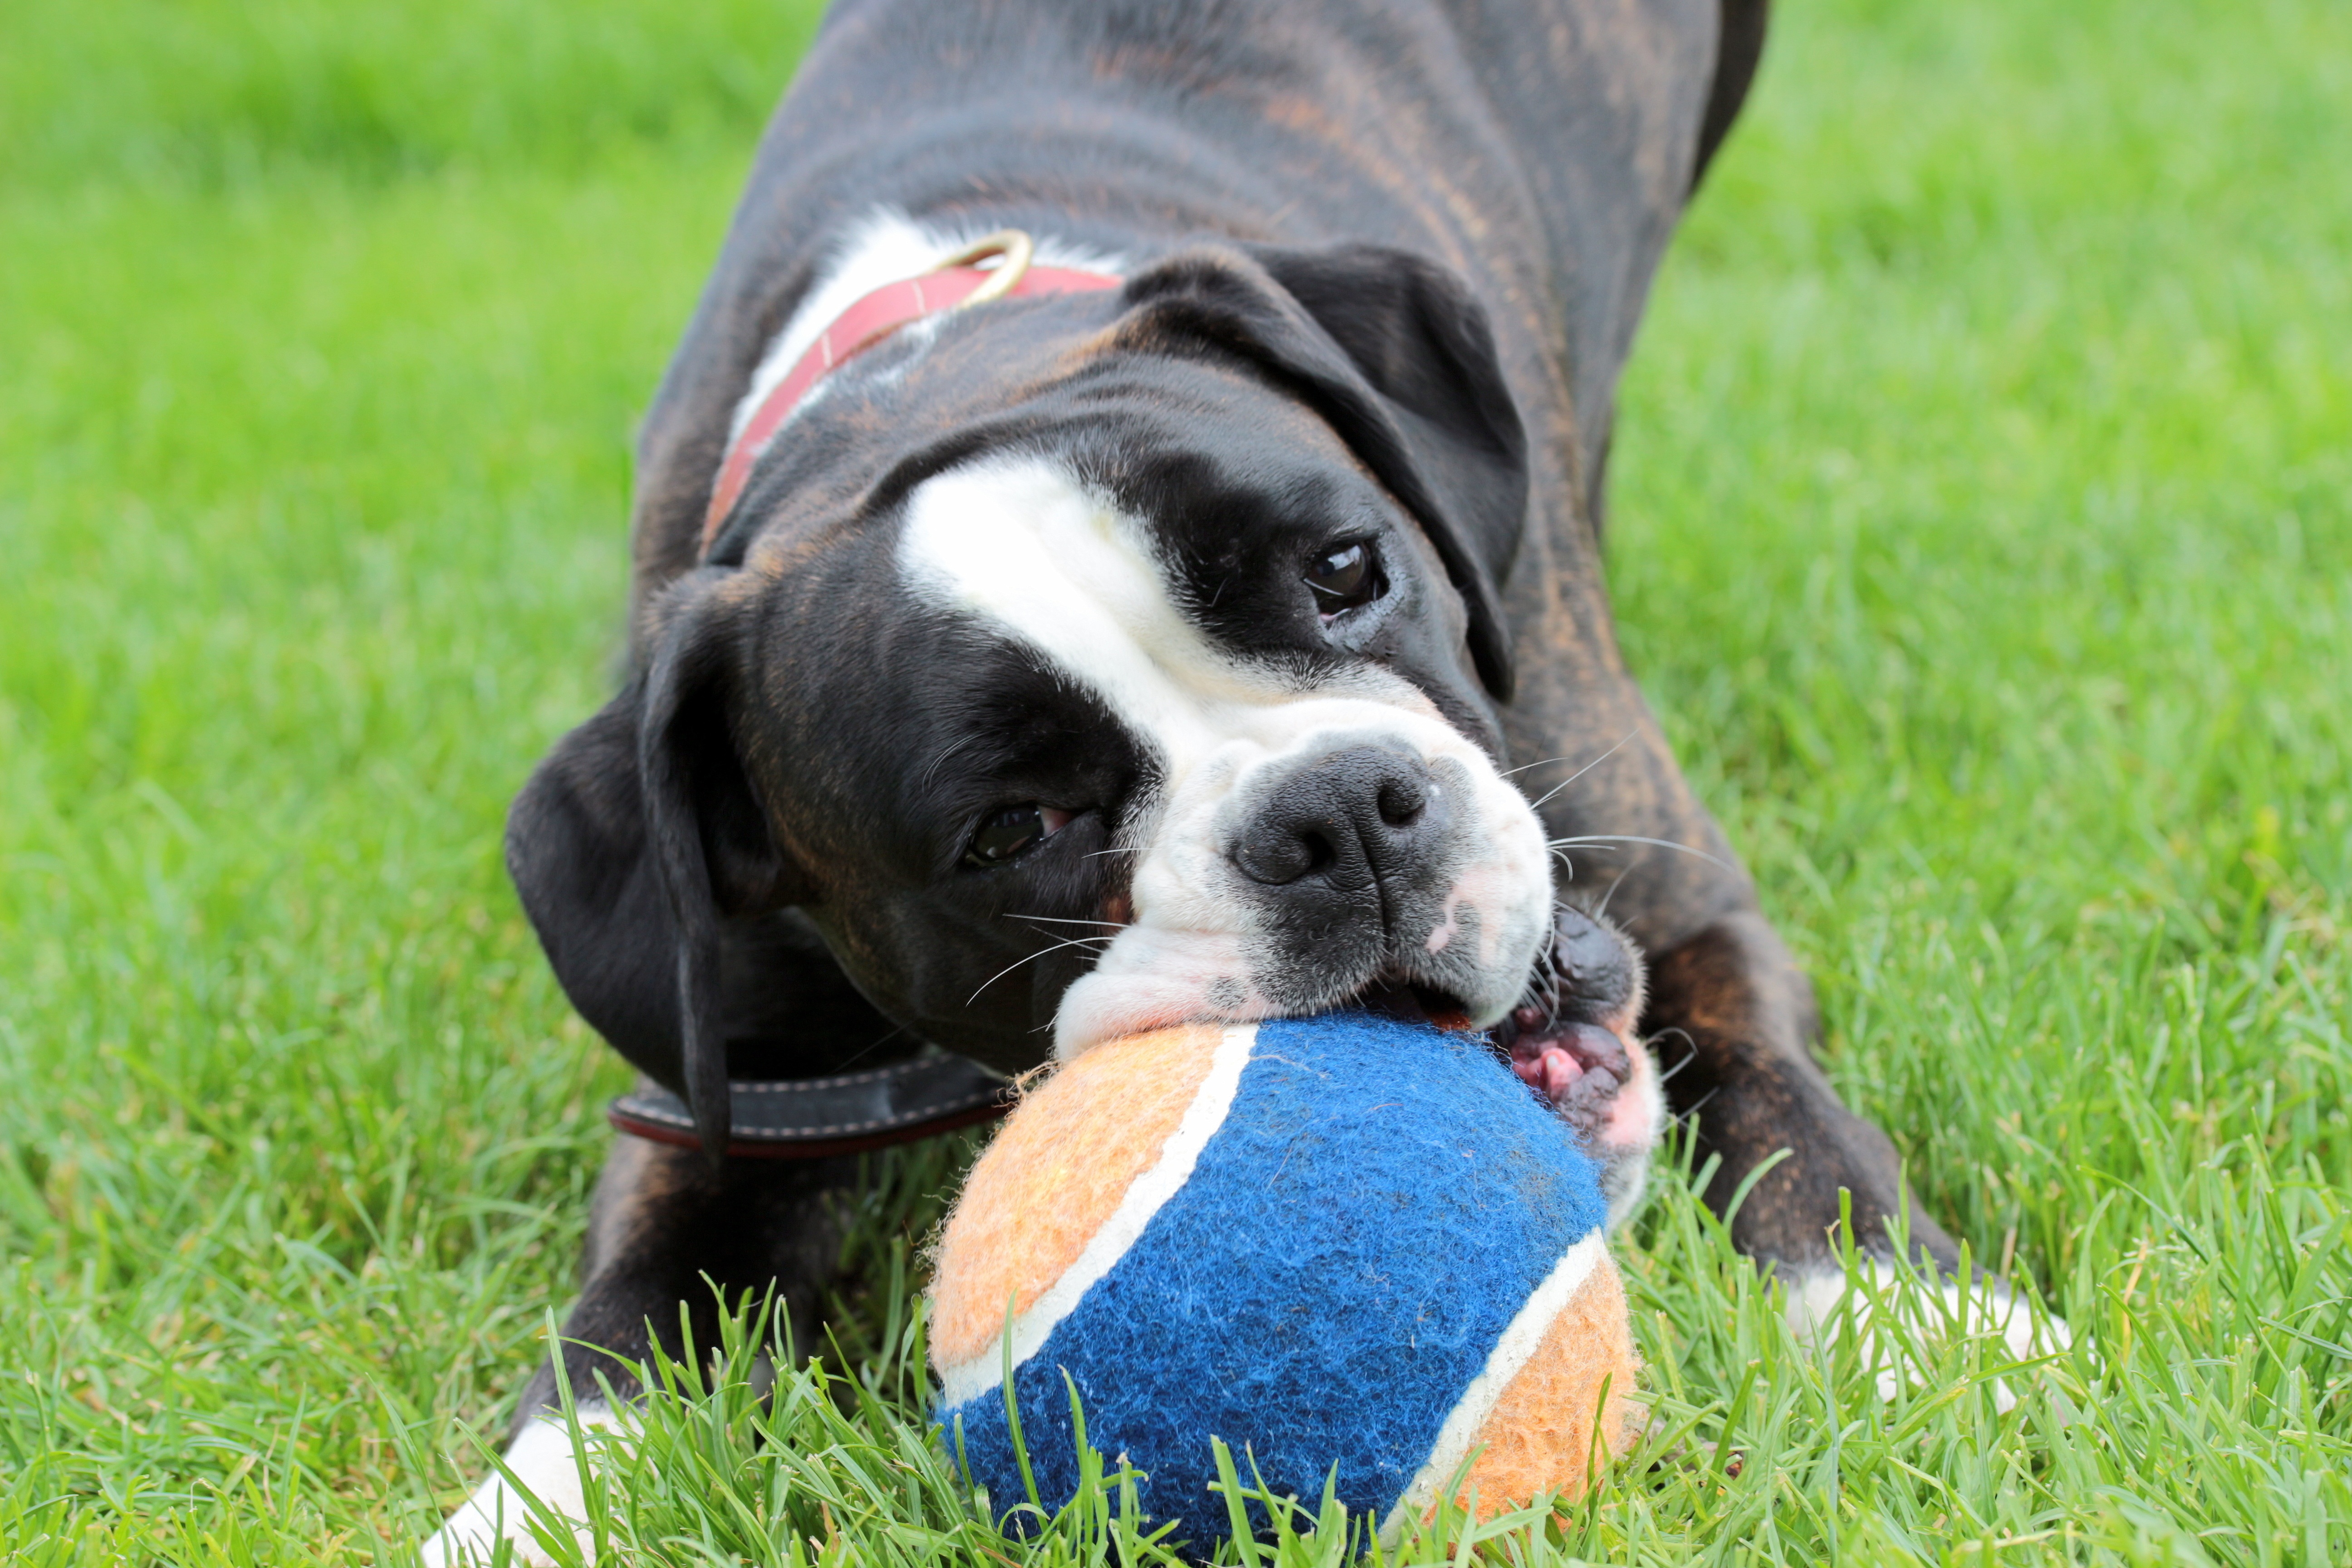
black and white, play, puppy, dog, animal, pet, mammal, boxer, snout, ball, vertebrate, out, curious, dog breed, nibble, bite, dog look, boston terrier, let off steam, old english bulldog, dog like mammal, carnivoran, olde english bulldogge, toy bulldog, american bulldog